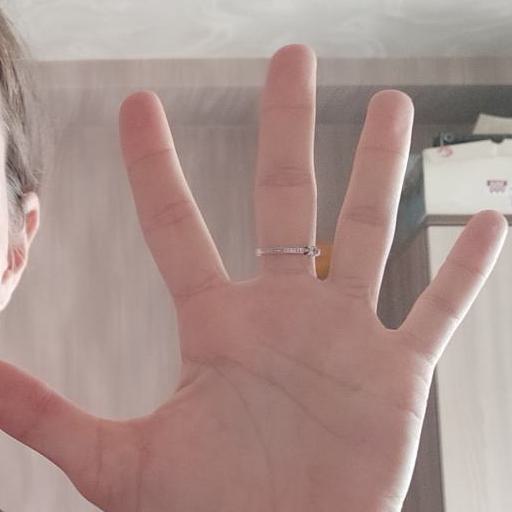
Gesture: palm